The Great Mare

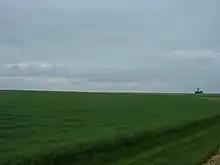
Typical landscape in Beauce : a cleared plain

The Great Mare made one of its most notable appearances in "The Great and Priceless Chronicles of the Great and Enormous Giant Gargantua", an anonymous text that was, in older accounts, written in 1532. This is surmised as it contains references to France and Bretagne Matters.The writings report that Merlin was to advise King Arthur to be on guard against his enemies, and as Merlin left the king's court he decided to go to the Mont d'Orient to make the giants Grandgousier and Gallemelle from whale bones. After that, he created the Great Mare from the many bones of other mares. According to Bernard Sergen this theme of creating beings from bones could be a direct reference to a shamanic motif. Regardless, the Great Mare is undeniably a fae creature, because it was forged by Merlin, who had many connections to the fae.